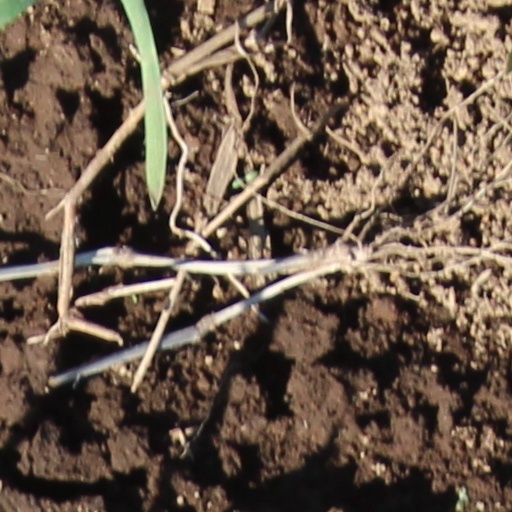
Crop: wheat